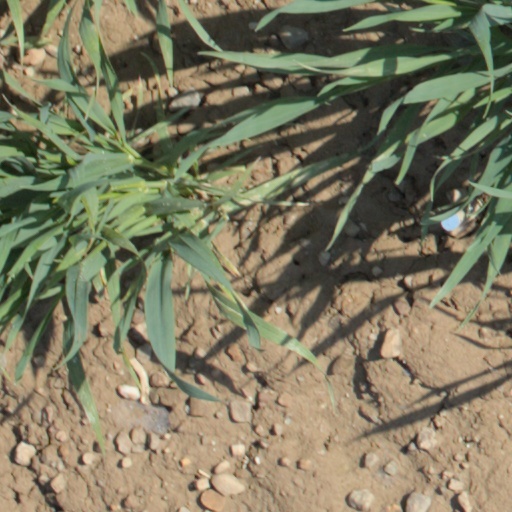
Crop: wheat